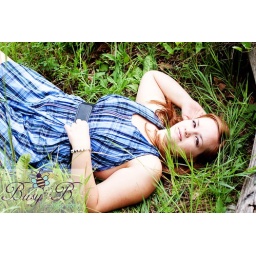
blue dress above shot